St. Clair County Airport

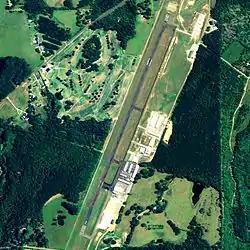
NAIP aerial image, 2006

St. Clair County Airport is a public use airport located three nautical miles (6 km) southeast of the central business district of Pell City, in St. Clair County, Alabama, United States. It is owned by the St. Clair County Airport Authority. According to the FAA's National Plan of Integrated Airport Systems for 2009–2013, it is categorized as a "reliever airport" for the Birmingham-Shuttlesworth International Airport.